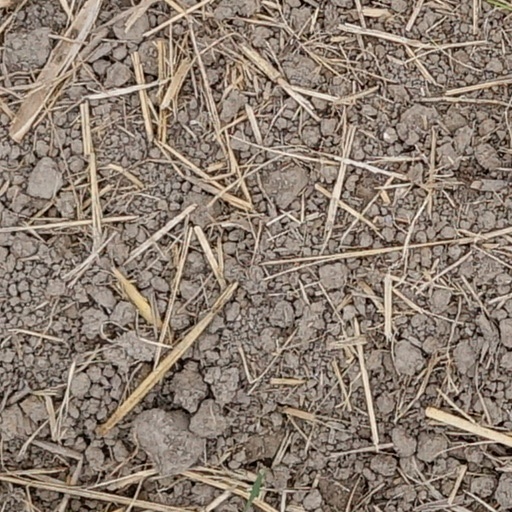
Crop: wheat